Standish Park Arboretum

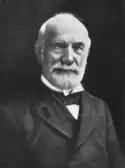
John Van Ness Standish (1825–1919)

Standish Park Arboretum was founded by Dr. John Van Ness Standish, direct descendant of Miles Standish of the Mayflower Colony, in 1873. Dr. Standish was a horticulture specialist and personally oversaw the plantings of 122 trees and 115 shrubs. He was involved with the establishment of the Galesburg Horticultural Society in 1873 and the Park Commission Board in 1876. He helped shape the policy of the park and transformed it into a park of exceeding beauty. He nurtured the park until his death in 1919.